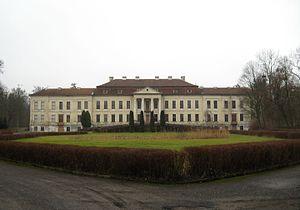
Façade du château de Dönhoffstädt. Polski: Elewacja frontowa i część reprezentacyjnego podjazdu do pałacu rodu von Dönhoff w Drogoszach.
Le château de Dönhoffstädt était un château classique de Prusse-Orientale ayant appartenu à la famille von Dönhof puis à leurs cousins, les comtes zu Stolberg. Le village de Dönhoffstädt a été rebaptisé Drogosze, lorsque la région a été donnée à la Pologne, selon les accords de Potsdam, et que la population allemande a été remplacée par la population polonaise de l'est, formant la nouvelle voïvodie de Varmie-Mazurie. Le château est abandonné.